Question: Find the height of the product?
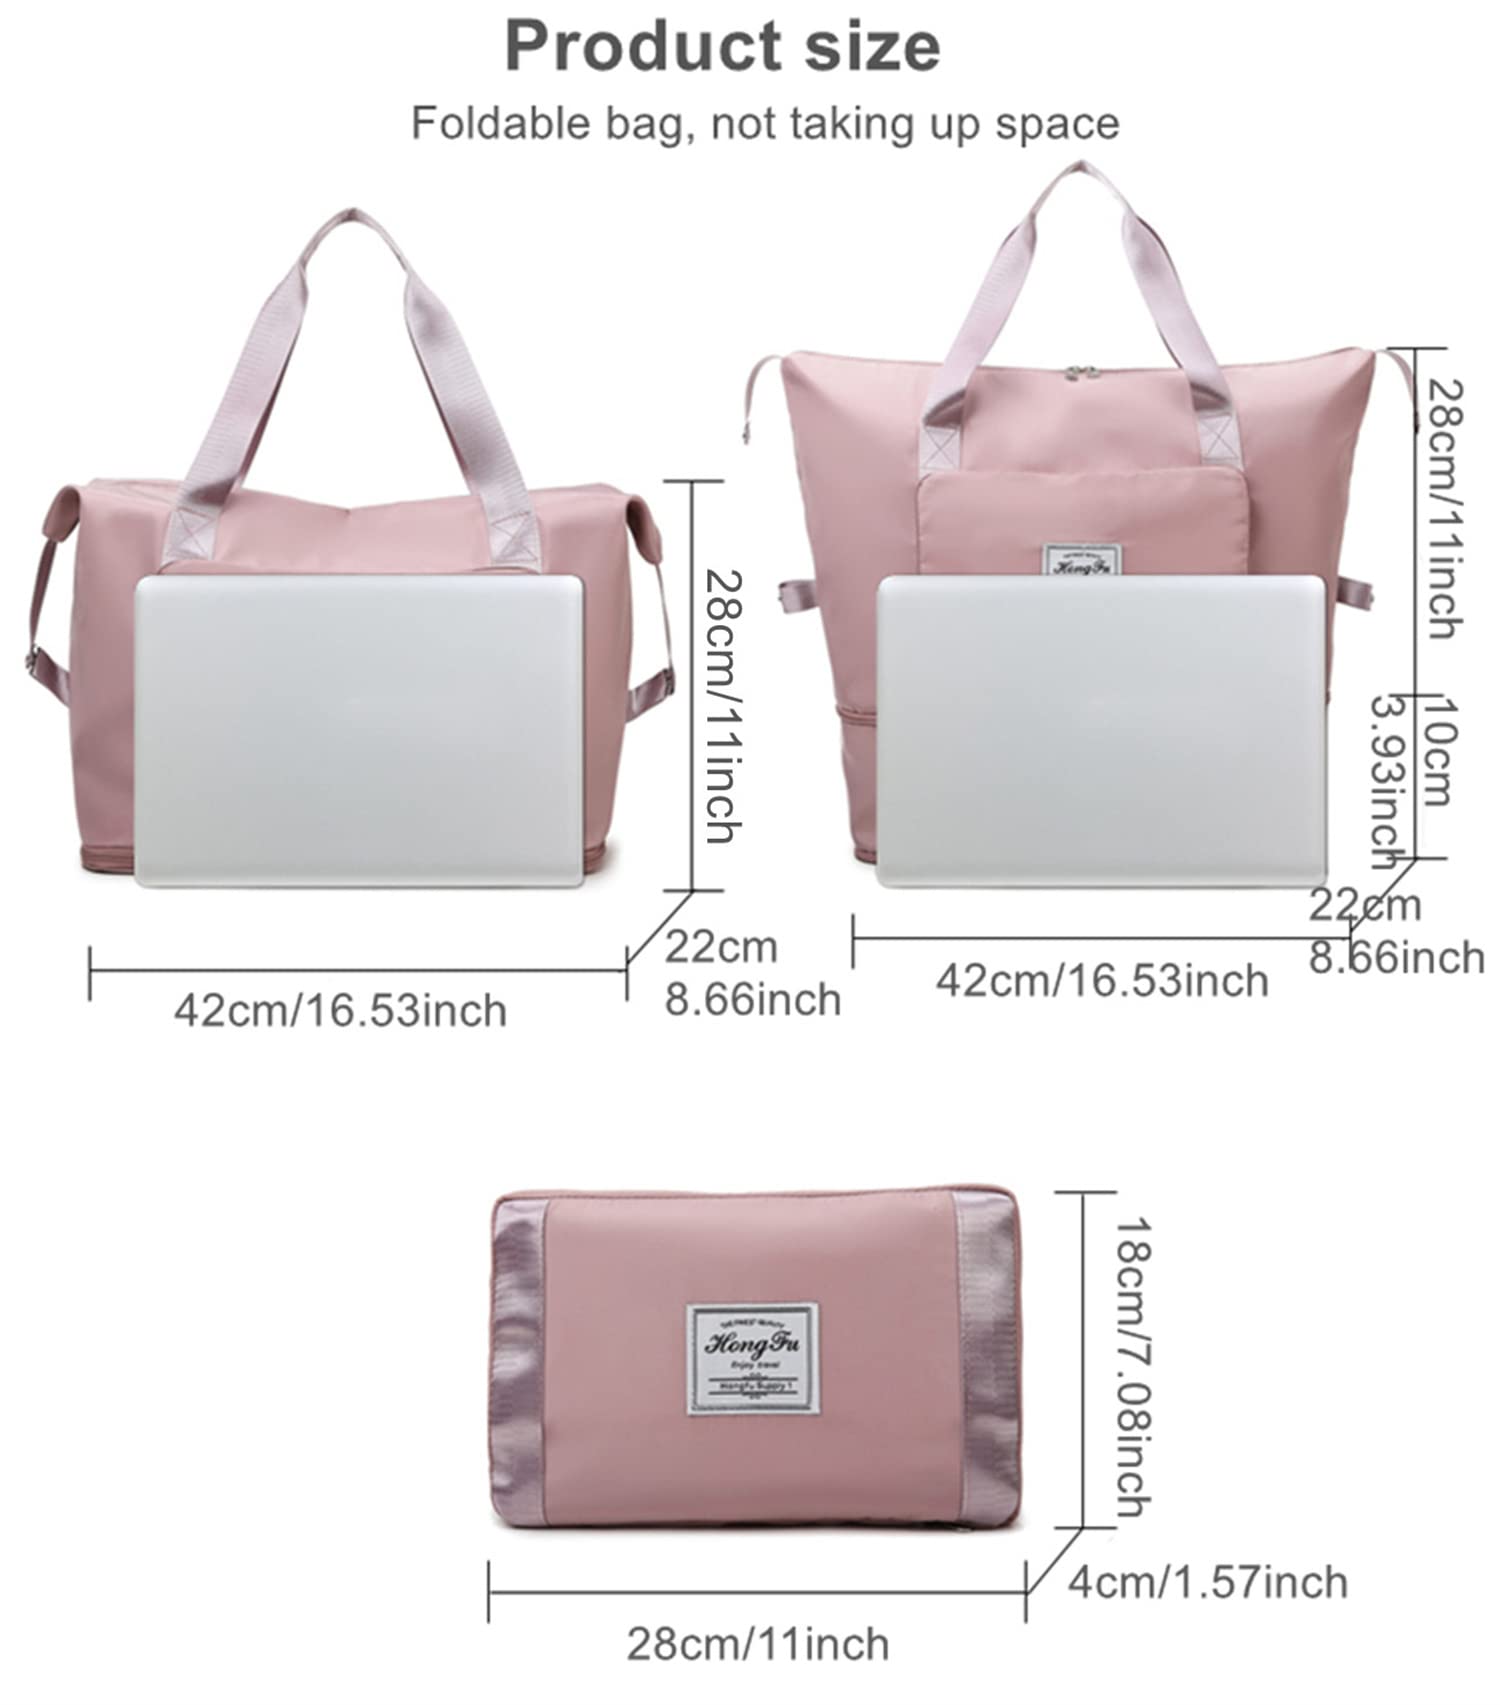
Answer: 28.0 centimetre